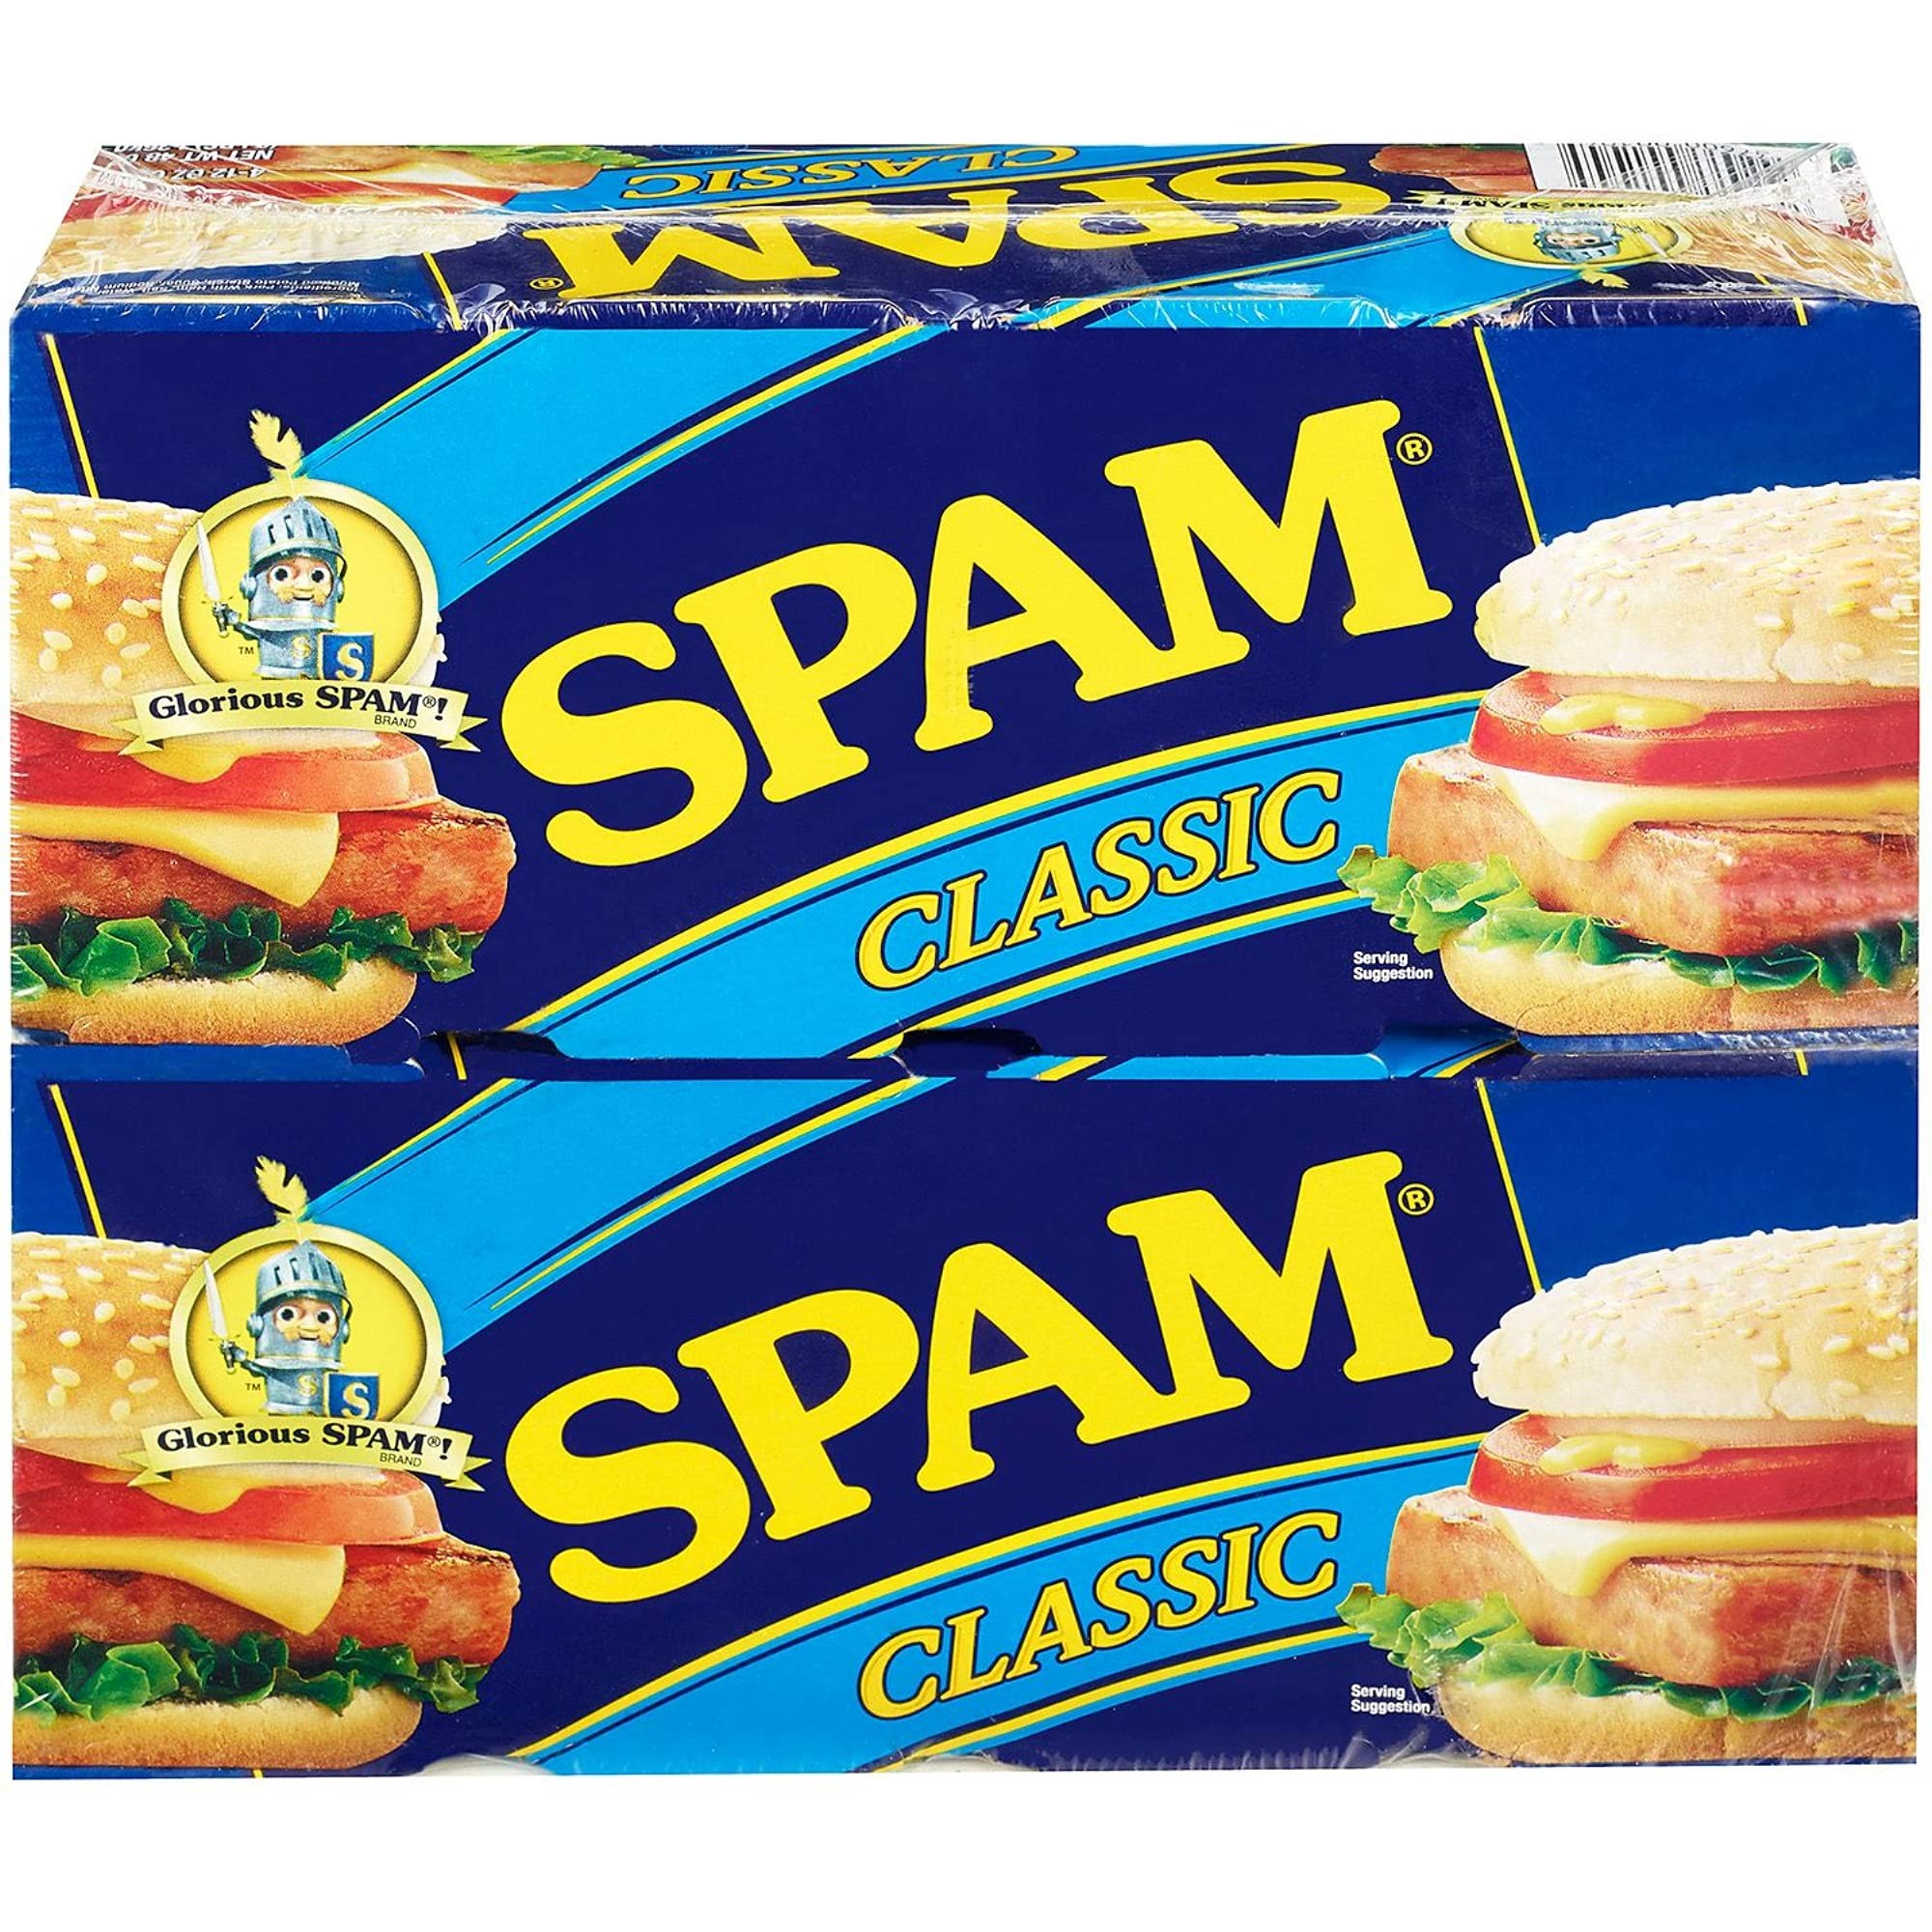
Item Name: Concord Import Spam Classic (12 Oz, 8 Pk.) Wholesale, Cheap, Discount, Bulk (1 - Pack), 900396
Product Description: Spam Classic (12 Oz., 8 Pk.) Whole, Cheap, Discount, Bulk (1 - Pack) - 900396, With Spam&reg; Classic (12 oz., 8 pk.), you can treat yourself to a snack that people have been enjoying for decades. Each can of meat is a wonderful way to curb your hunger. This pack is ideal for re in convenience stores.What&rsquo;s Spam Classic?This selection consists of eight cans of meat that s made with pork and ham. Since there are so many cans in one pack, it s excellent for feeding many people at one time. The vast quantity makes it great for parties, schools, summer camps, restaurants and other facilities. And if you want to keep your home full of shelf-stable meat that doesn&rsquo;t require refrigeration, then Spam ham is a good choice.Who Makes Spam Classic?Spam Classic comes from Hormel Foods Corporation, which is an American food company. It owns many popular brands and distributes its goods all over the world. While the company strives to bring high-quality products to its consumers, it also contributes to many philanthropic ar
Value: 96.0
Unit: Ounce

Price: 27.99